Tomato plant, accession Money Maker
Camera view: horizontal (90 deg, fisheye); turntable rotation: 180 degrees
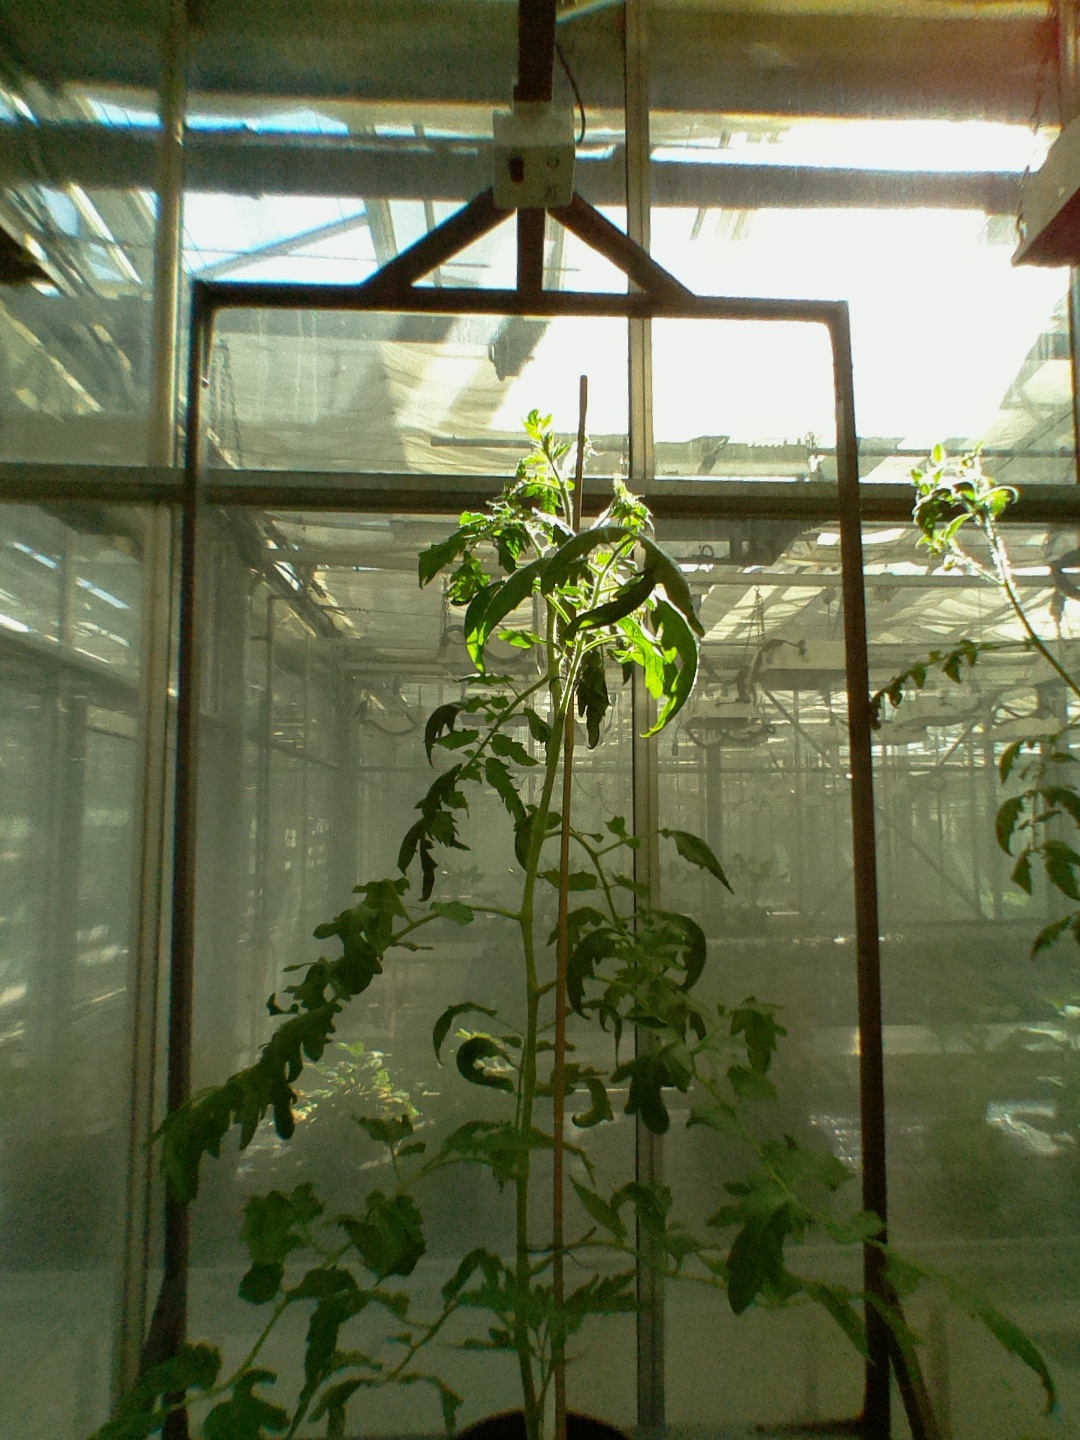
BBCH growth stage 62: 20%-30% of flowers open